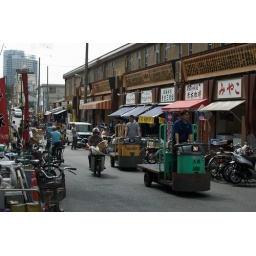
Street scene near Tsukiji fish market